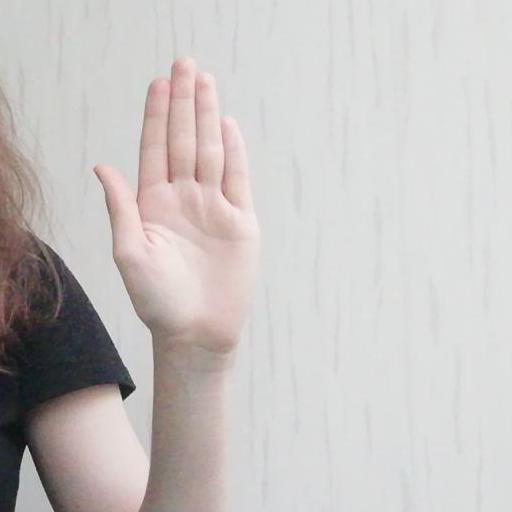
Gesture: stop